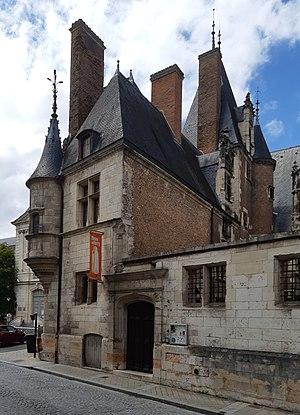
Hôtel Cujas in Bourges, (France)